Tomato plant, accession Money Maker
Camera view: vertical (180 deg); turntable rotation: 240 degrees
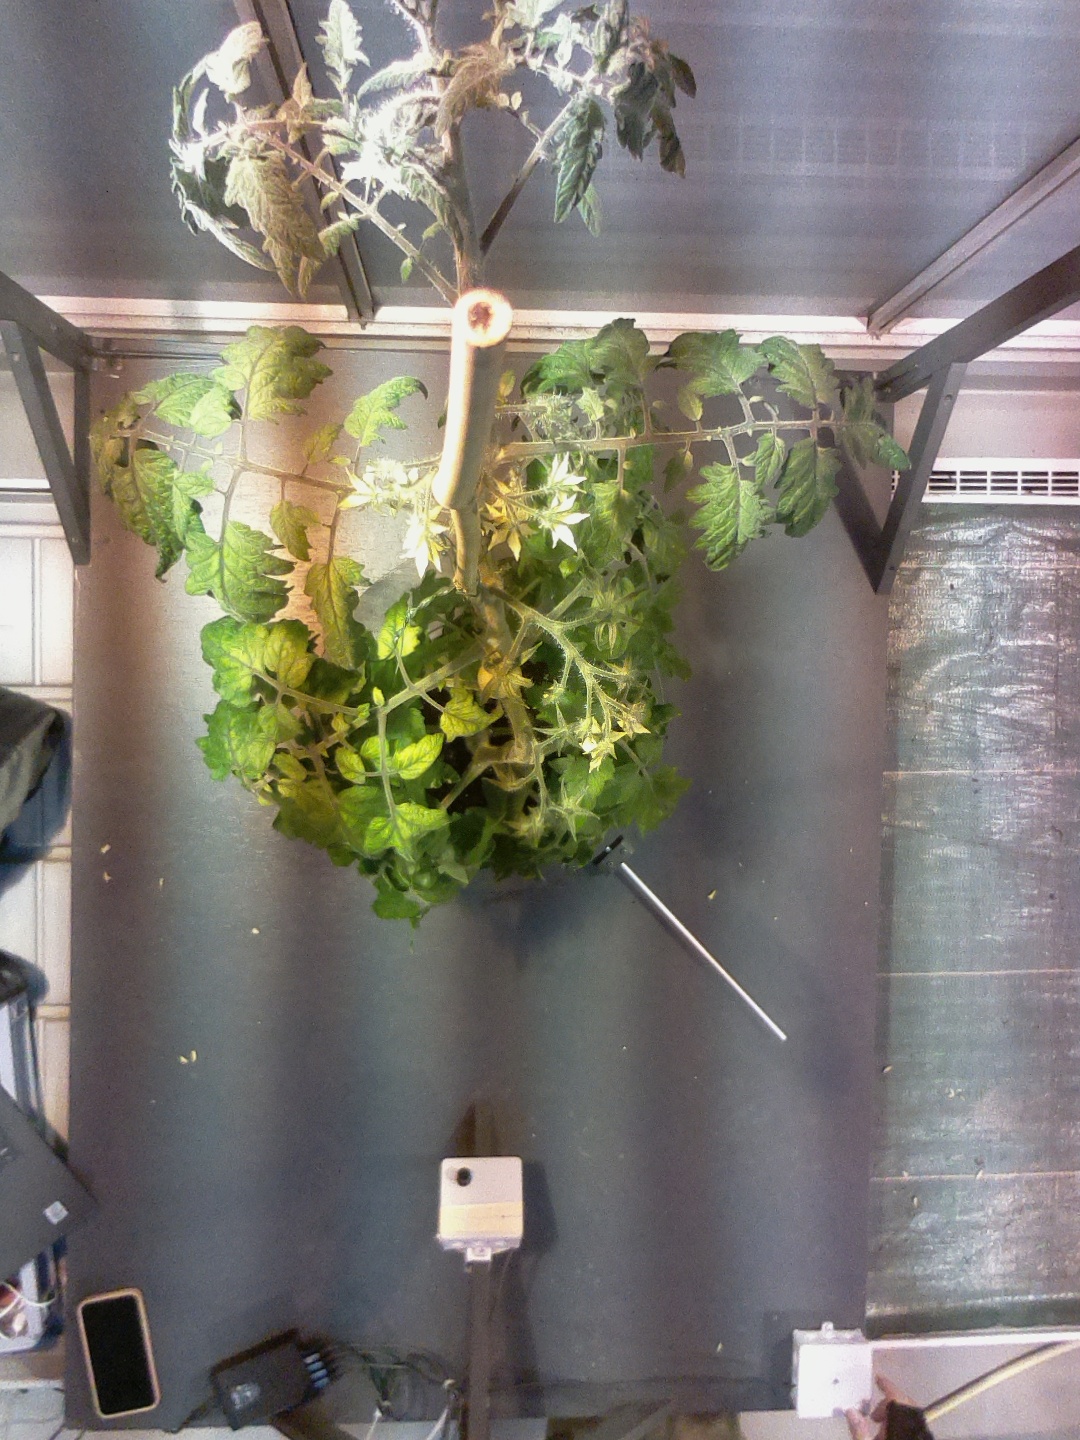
BBCH growth stage 71: 10%-20% of final fruit size